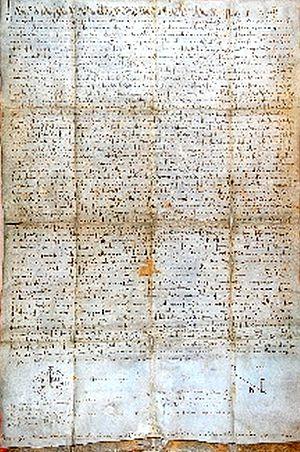
La Bulle de Gniezno est une bulle du pape Innocent II par laquelle il abroge l’autorité de l’archevêché de Magdebourg sur l’Église polonaise, confirmant l’indépendance de l’Église polonaise.